The Strangers (2008 film)

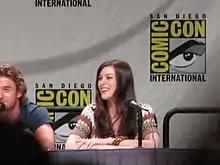
Scott Speedman and Liv Tyler promoting the film at the 2007 San Diego Comic-Con

In late July 2007, Bertino, Tyler and Speedman attended San Diego Comic-Con to promote the film; all three were present for a questions-and-answers panel session, as well as a screening of the film's official teaser trailer; this trailer was released on the internet several weeks later. It was not until March 2008 that a full-length trailer for the film was released, which can be found on Apple's QuickTime trailer gallery. The trailer originally began running in theaters attached to Rogue Pictures' sci-fi film "Doomsday" in March 2008, and television advertisements began airing on networks in early-mid April 2008 to promote the film's May release.